Šariš Brewery

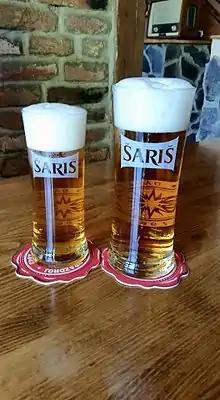

Šariš Brewery is the largest brewery in Slovakia, located in Veľký Šariš near Prešov. Since January 1, 2007, the company Pivovary Topvar has operated in Slovakia, which is the combination of the existing breweries Pivovar Šariš and Topvar. Šariš Brewery was sold to Asahi Breweries of Japan on December 13, 2016. Asahi Breweries owns 100% of the shares of Pivovary Topvar.